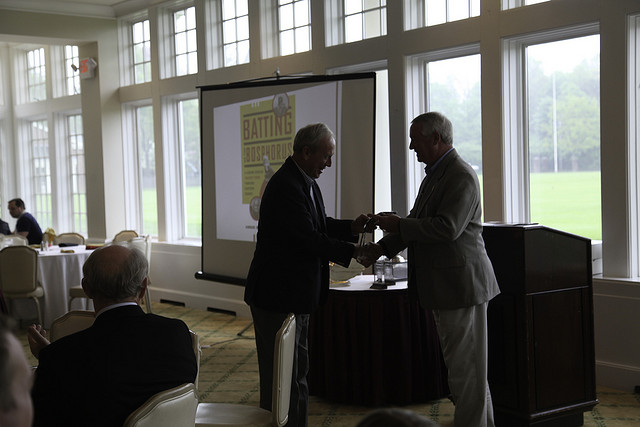
user: Given an image and a question. Answer the question in a short answer. Question: What seems to be the occasion for the event? Short Answer:
assistant: award